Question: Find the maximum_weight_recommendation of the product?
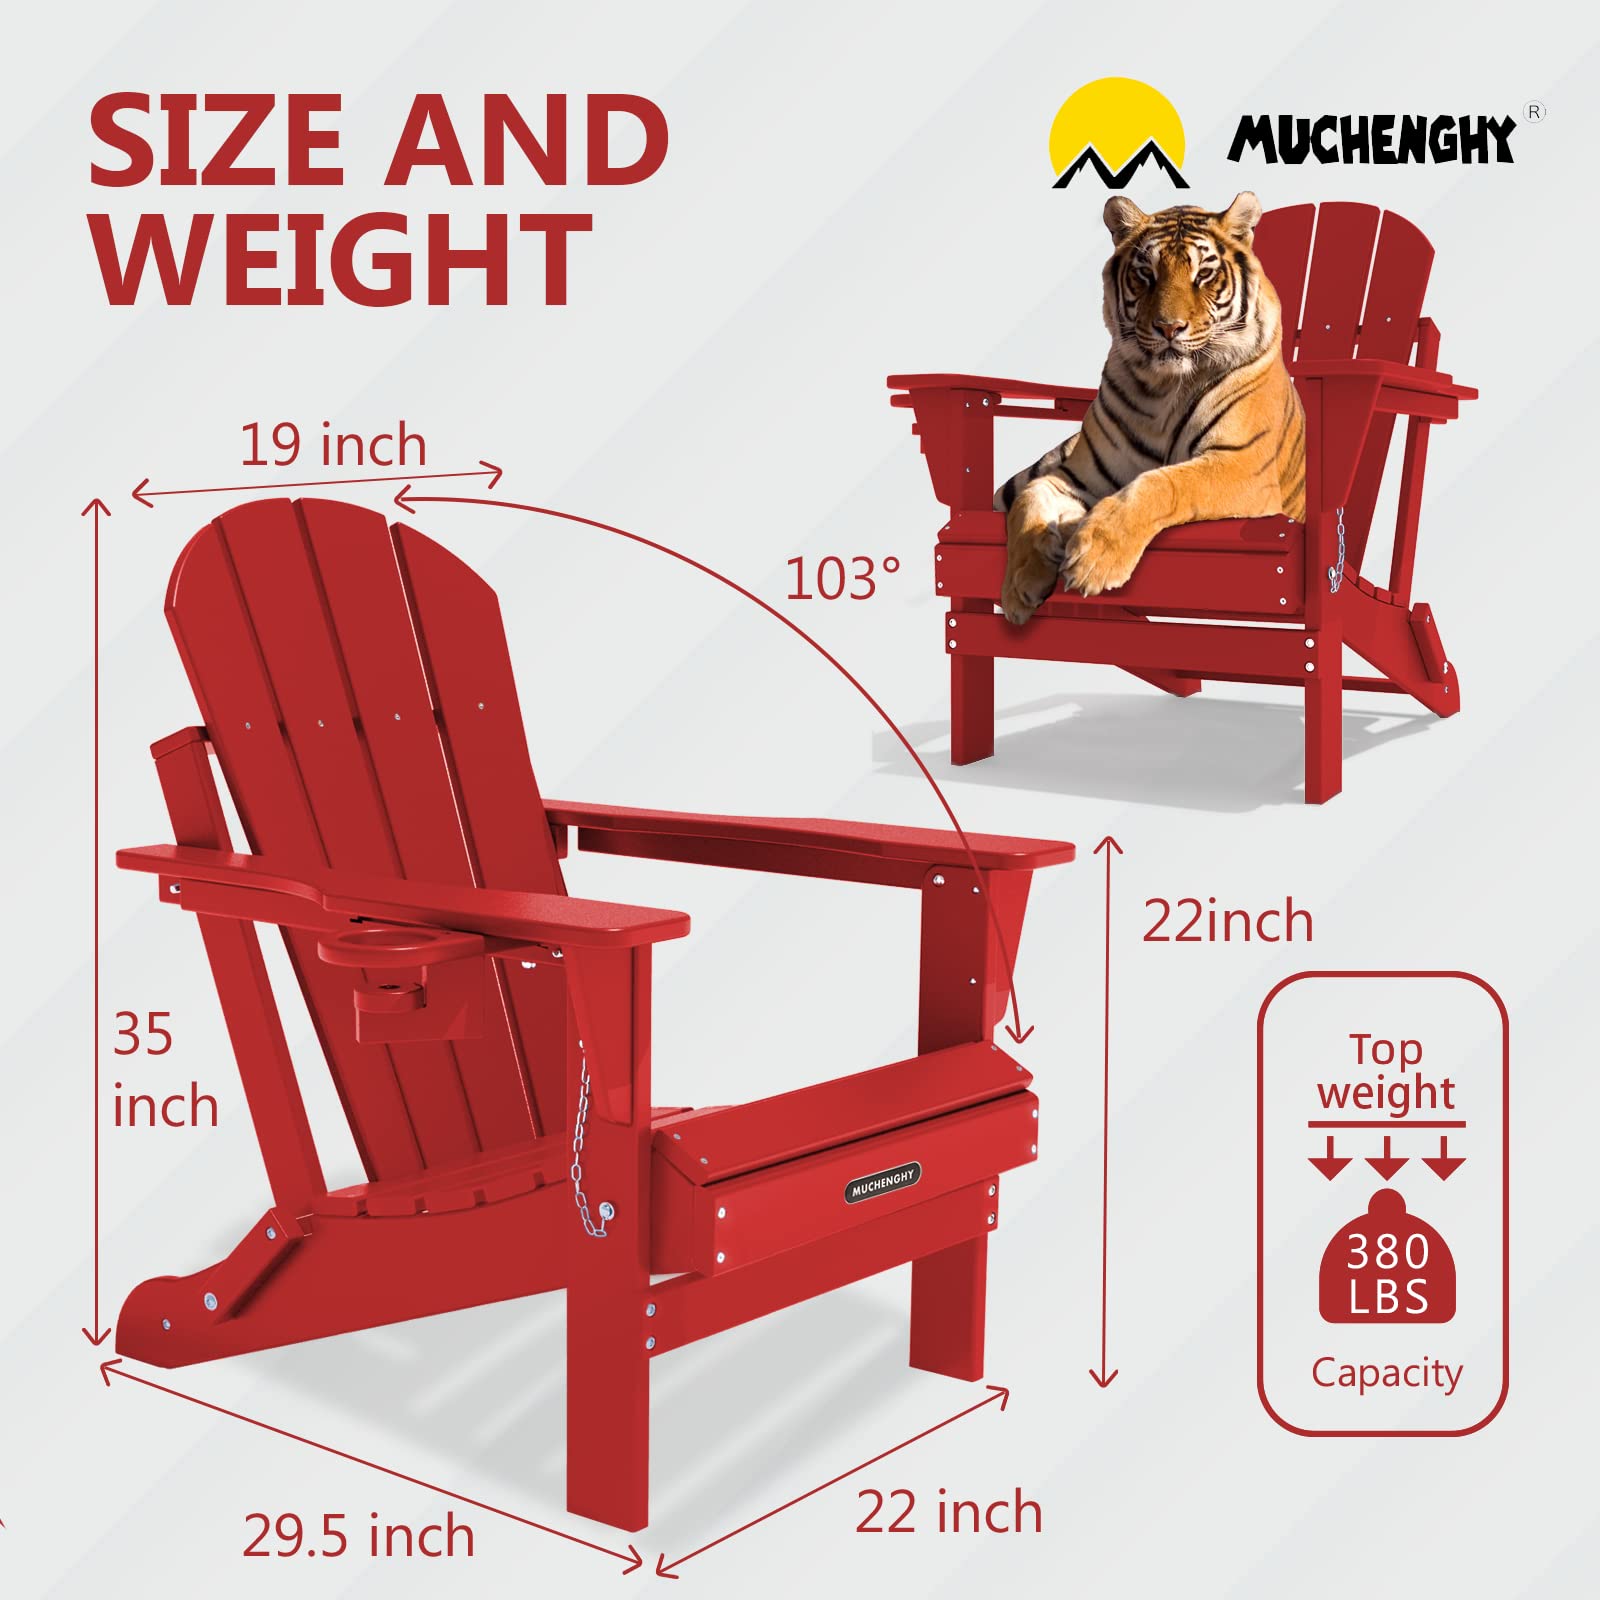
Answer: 380 pound